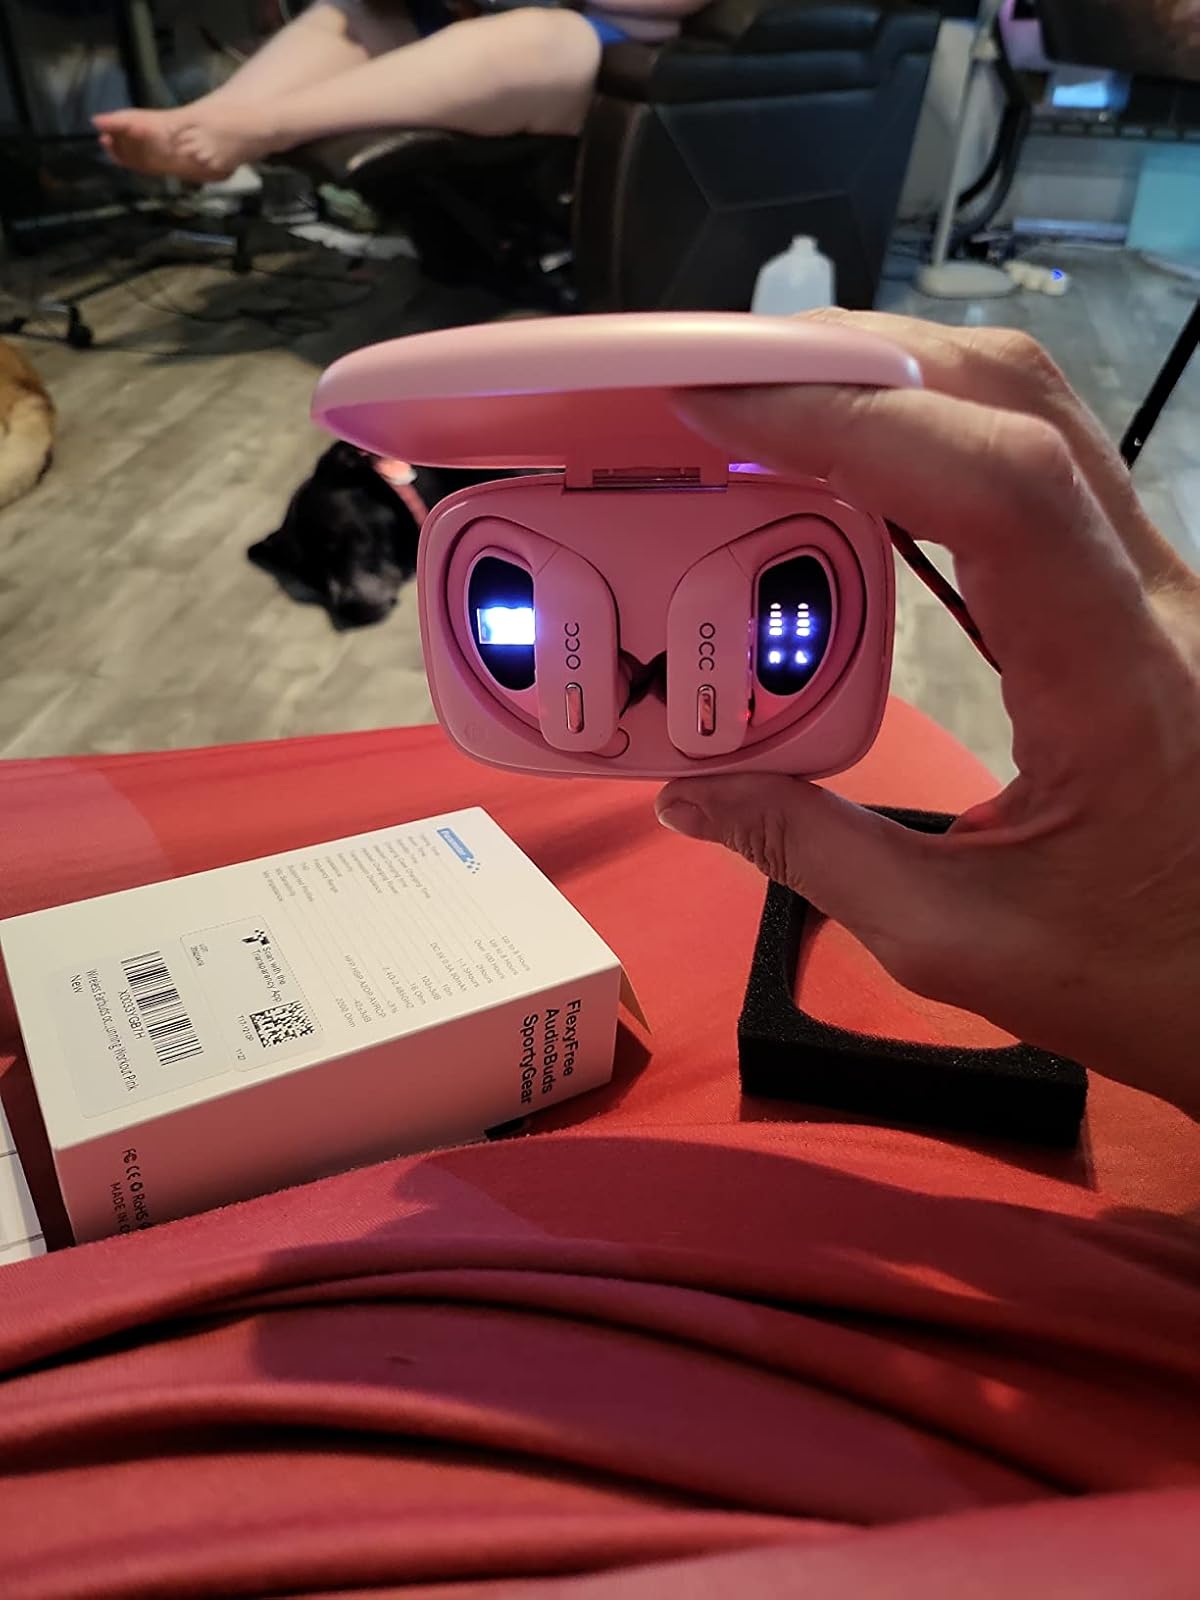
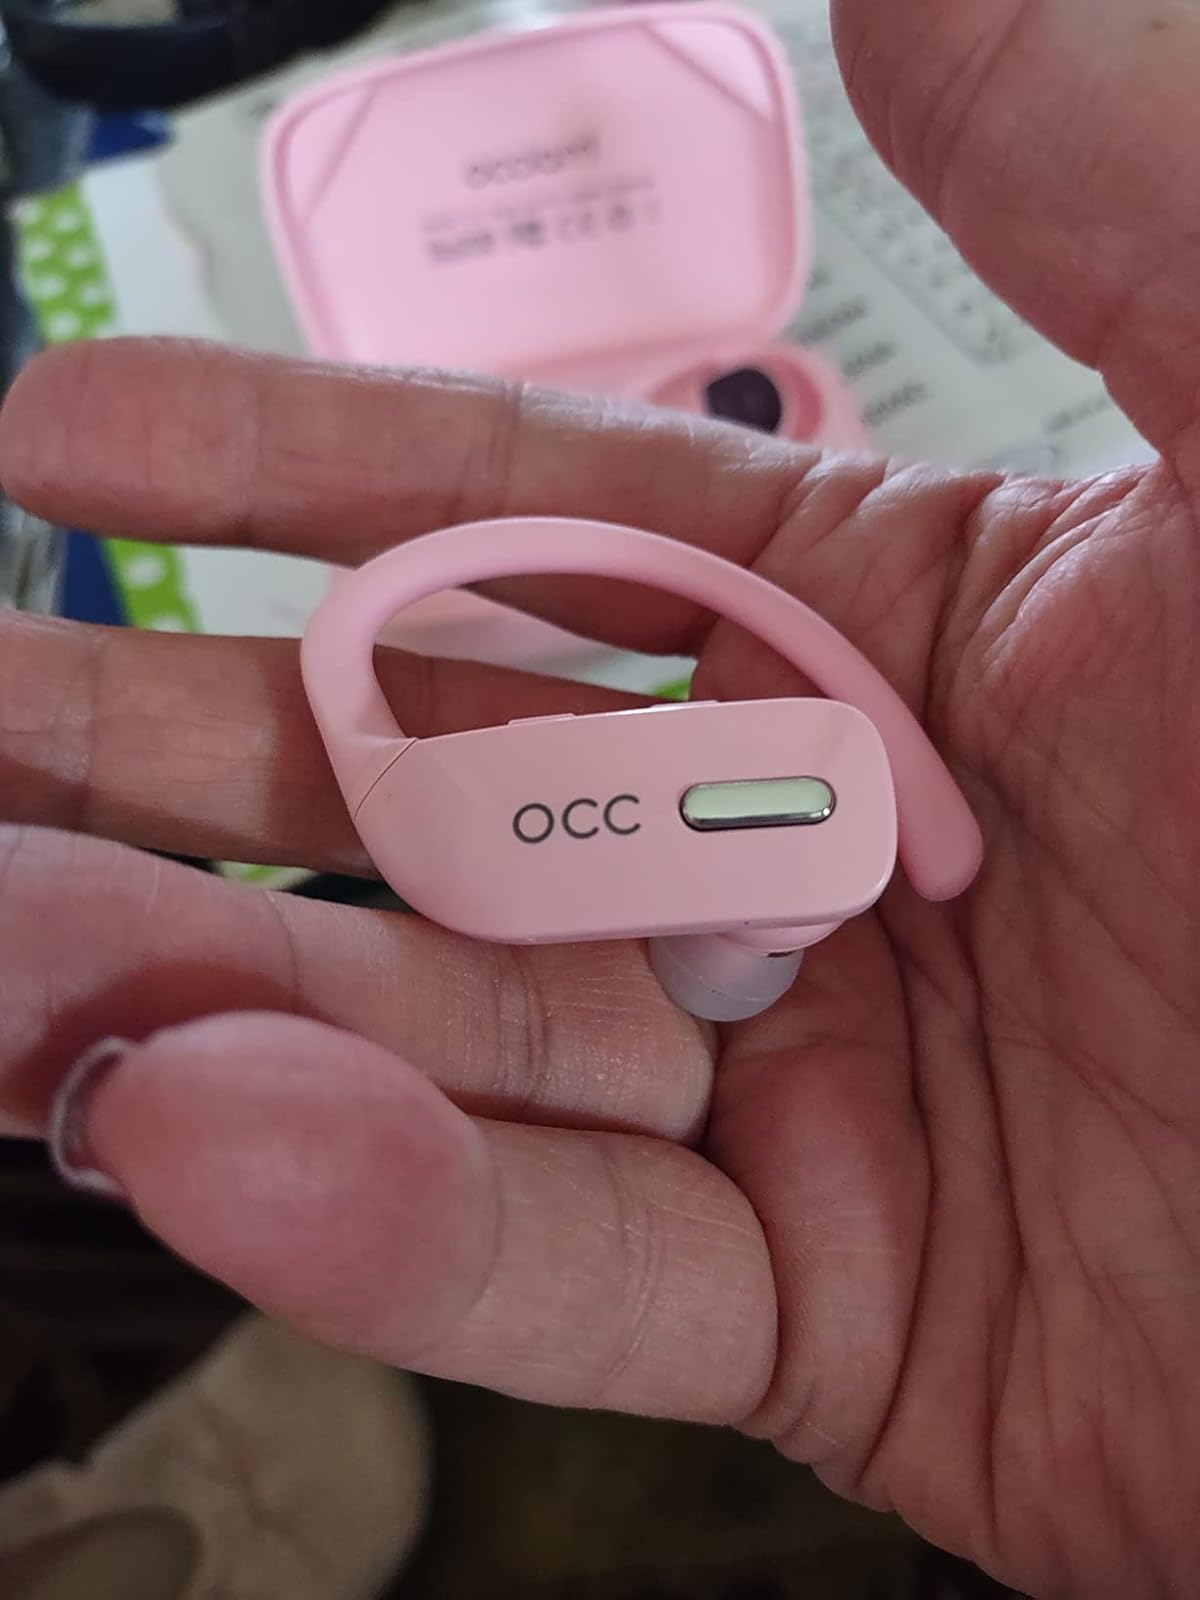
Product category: earbuds
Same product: yes